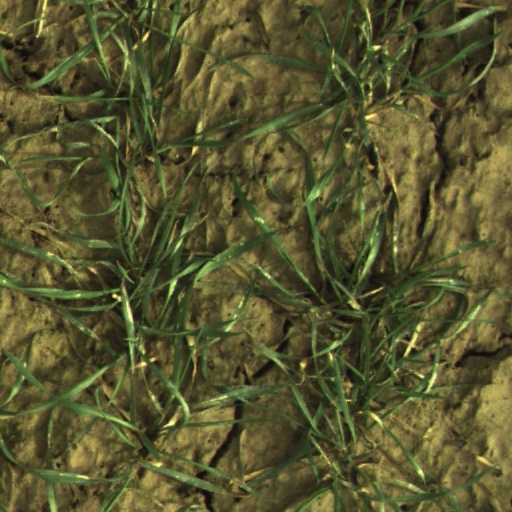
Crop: wheat